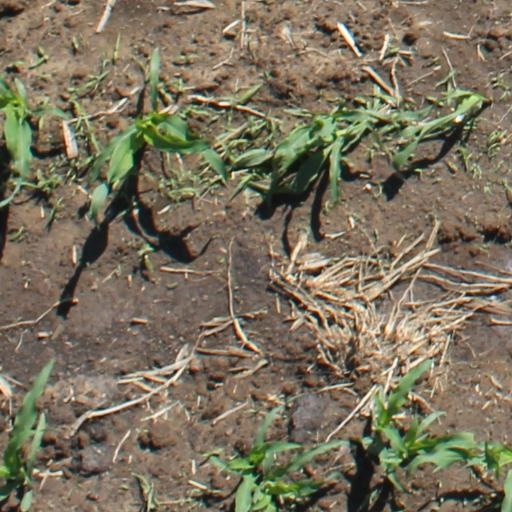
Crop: maize; corn